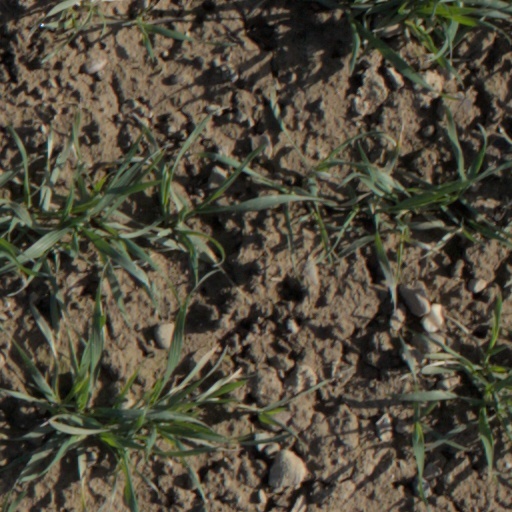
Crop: wheat